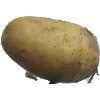
Label: Potato White 1